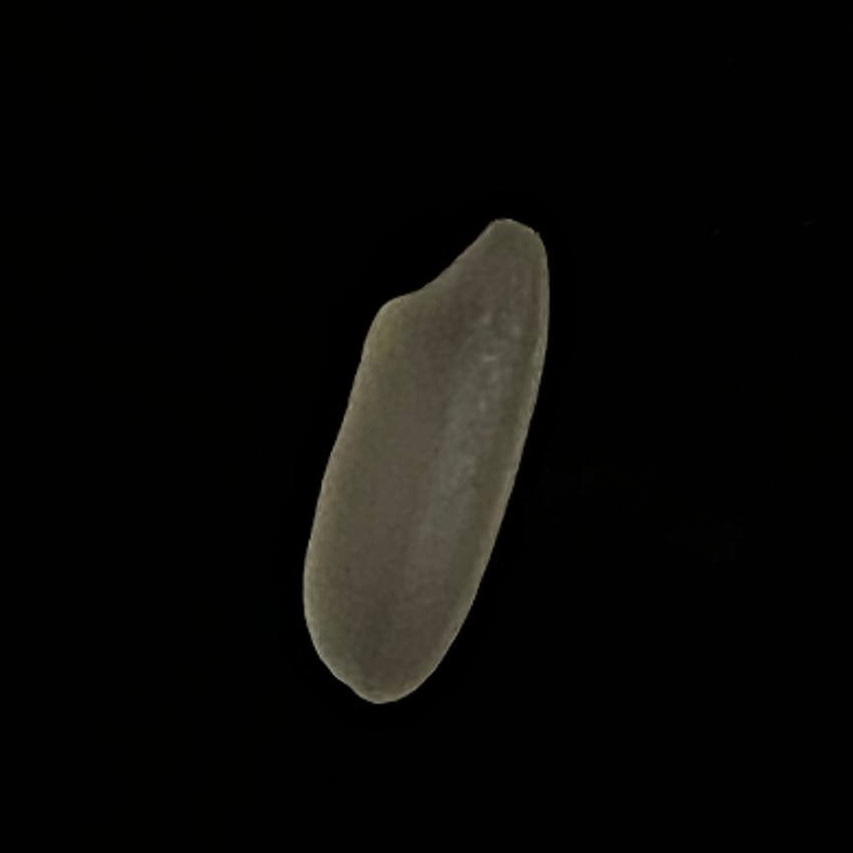
Rice variety: Subol_Lota